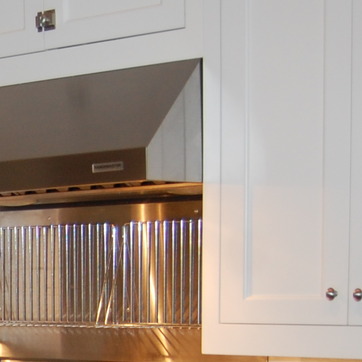
Material: metal